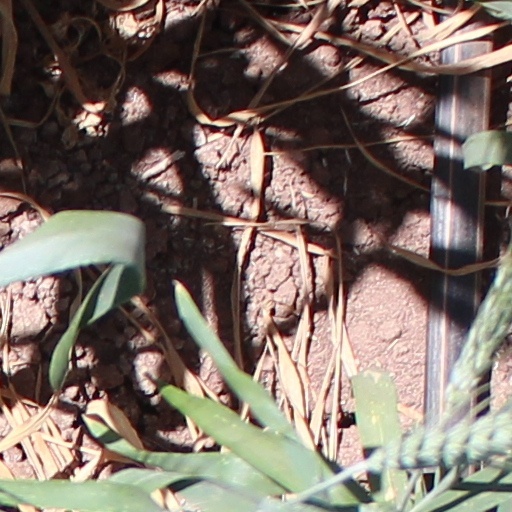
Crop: wheat